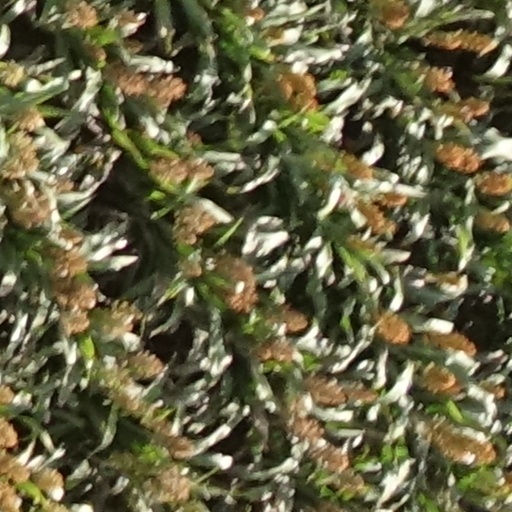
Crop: sorghum